Diane Havlir

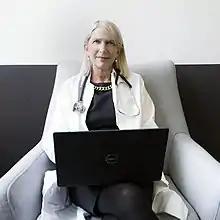
Havlir in 2021 at Zuckerberg San Francisco General Hospital's Ward 86

Havlir has studied new treatments for HIV/AIDS, including Highly Active Anti-Retroviral Therapy (HAART) which can overcome the ability of HIV to mutate and become resistant. Her research has contributed to turning HIV from a fatal disease to a manageable chronic illness. Working with the World Health Organization, Havlir committed to treating three million HIV/AIDS sufferers by 2005. In 2006, Havlir was appointed Chair of the World Health Organization TB/HIV Working Group, and by 2007 she had achieved the goal of treating three million people.